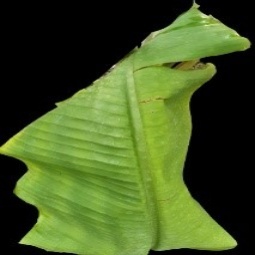
Label: Sulphur